Napoleon

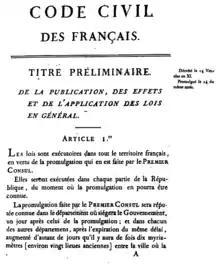
First page of the 1804 original edition of the Code Civil

Napoleon's health continued to worsen, and in March 1821 he was confined to bed. In April he wrote two wills declaring that he had been assassinated by the "English oligarchy", that the Bourbons would fall, and that his son would rule France. He left his fortune to 97 legatees and asked to be buried by the Seine. On 3 May he was given the last rites but could not take communion due to his illness. He died on 5 May 1821 at age 51. His last words, variously recorded by those present, were either "France, l'armée, tête d'armée, Joséphine" ("France, the army, head of the army, Joséphine"), or "qui recule"..."à la tête d'armée" ("who retreats... at the head of the army") or "France, my son, the Army."